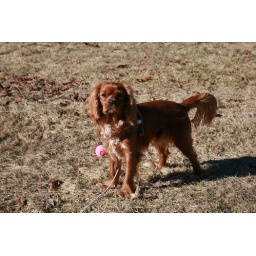
Simba are playing with his pink ball :D. warm weather in march :D